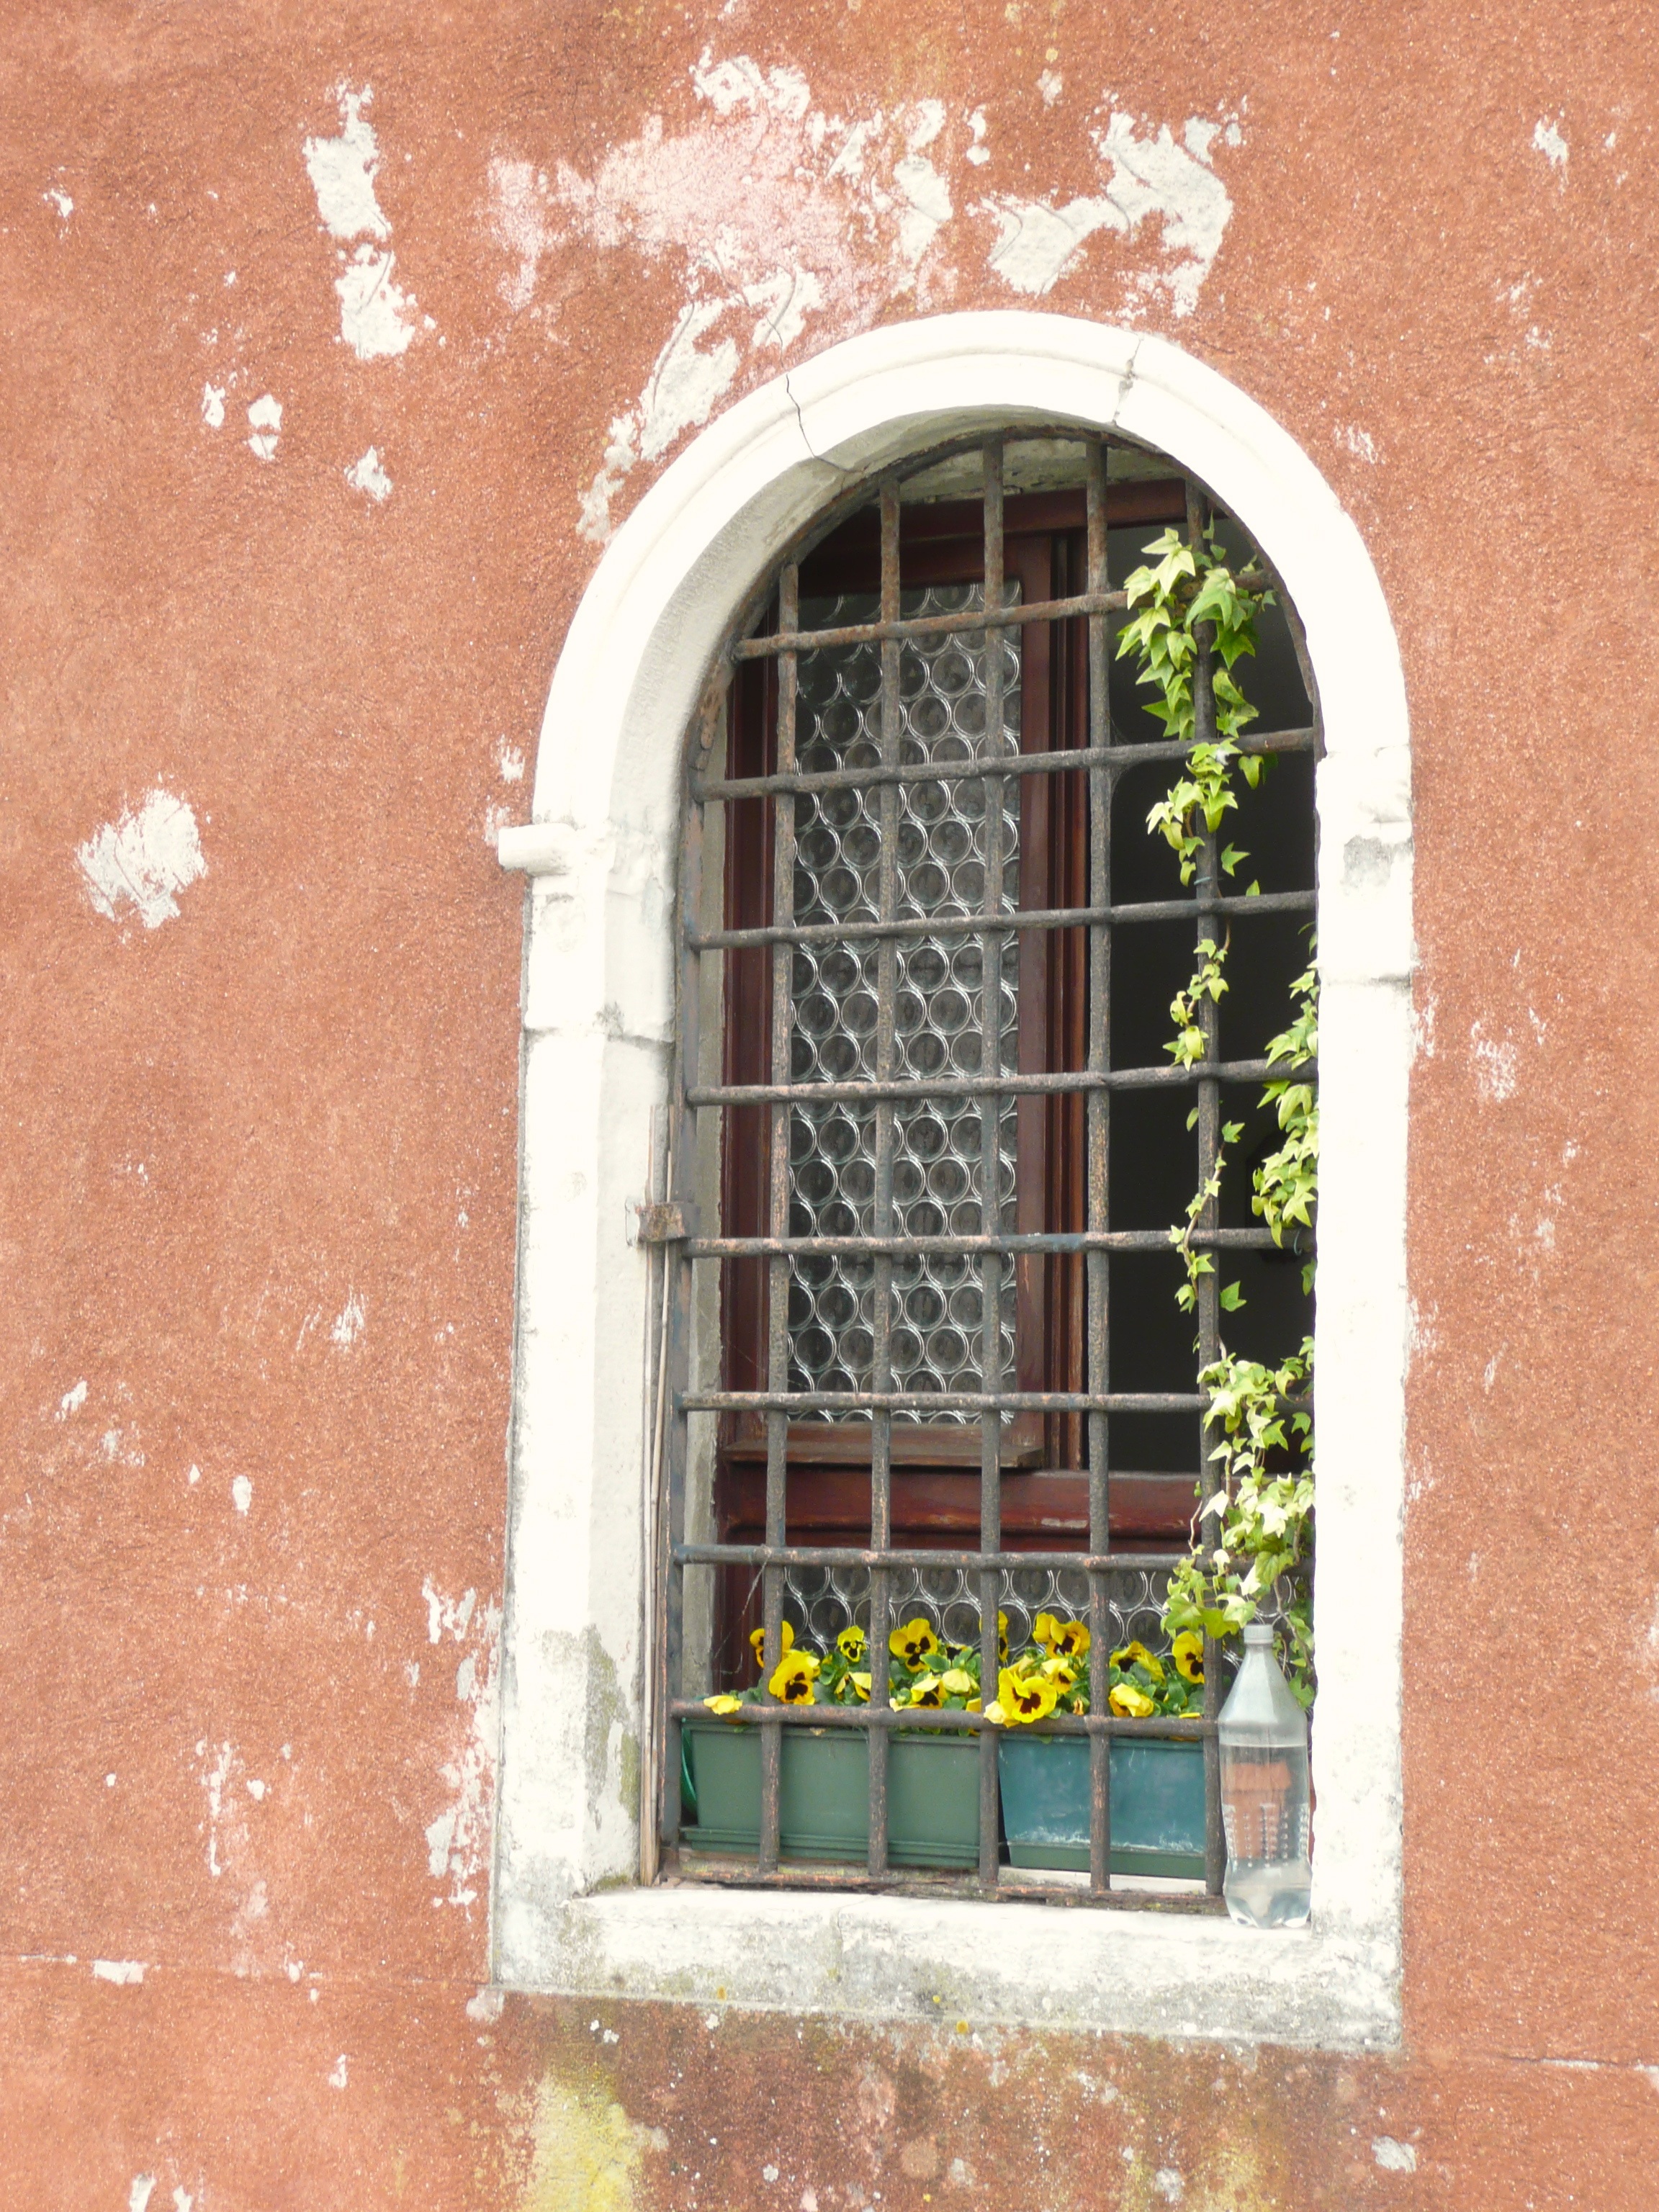
architecture, house, window, glass, old, wall, balcony, arch, color, facade, brick, door, iron, european, brickwork, sash window, wheathered